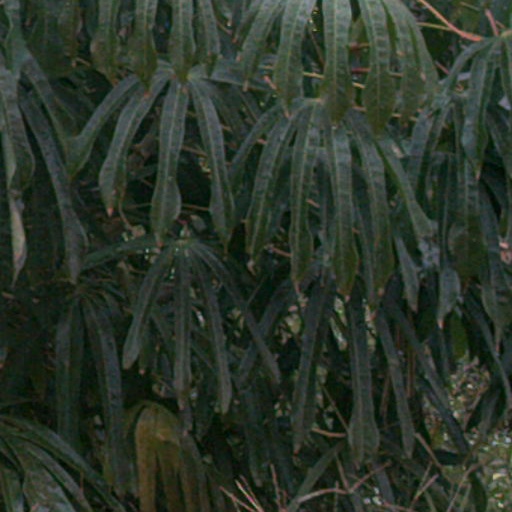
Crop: cassava